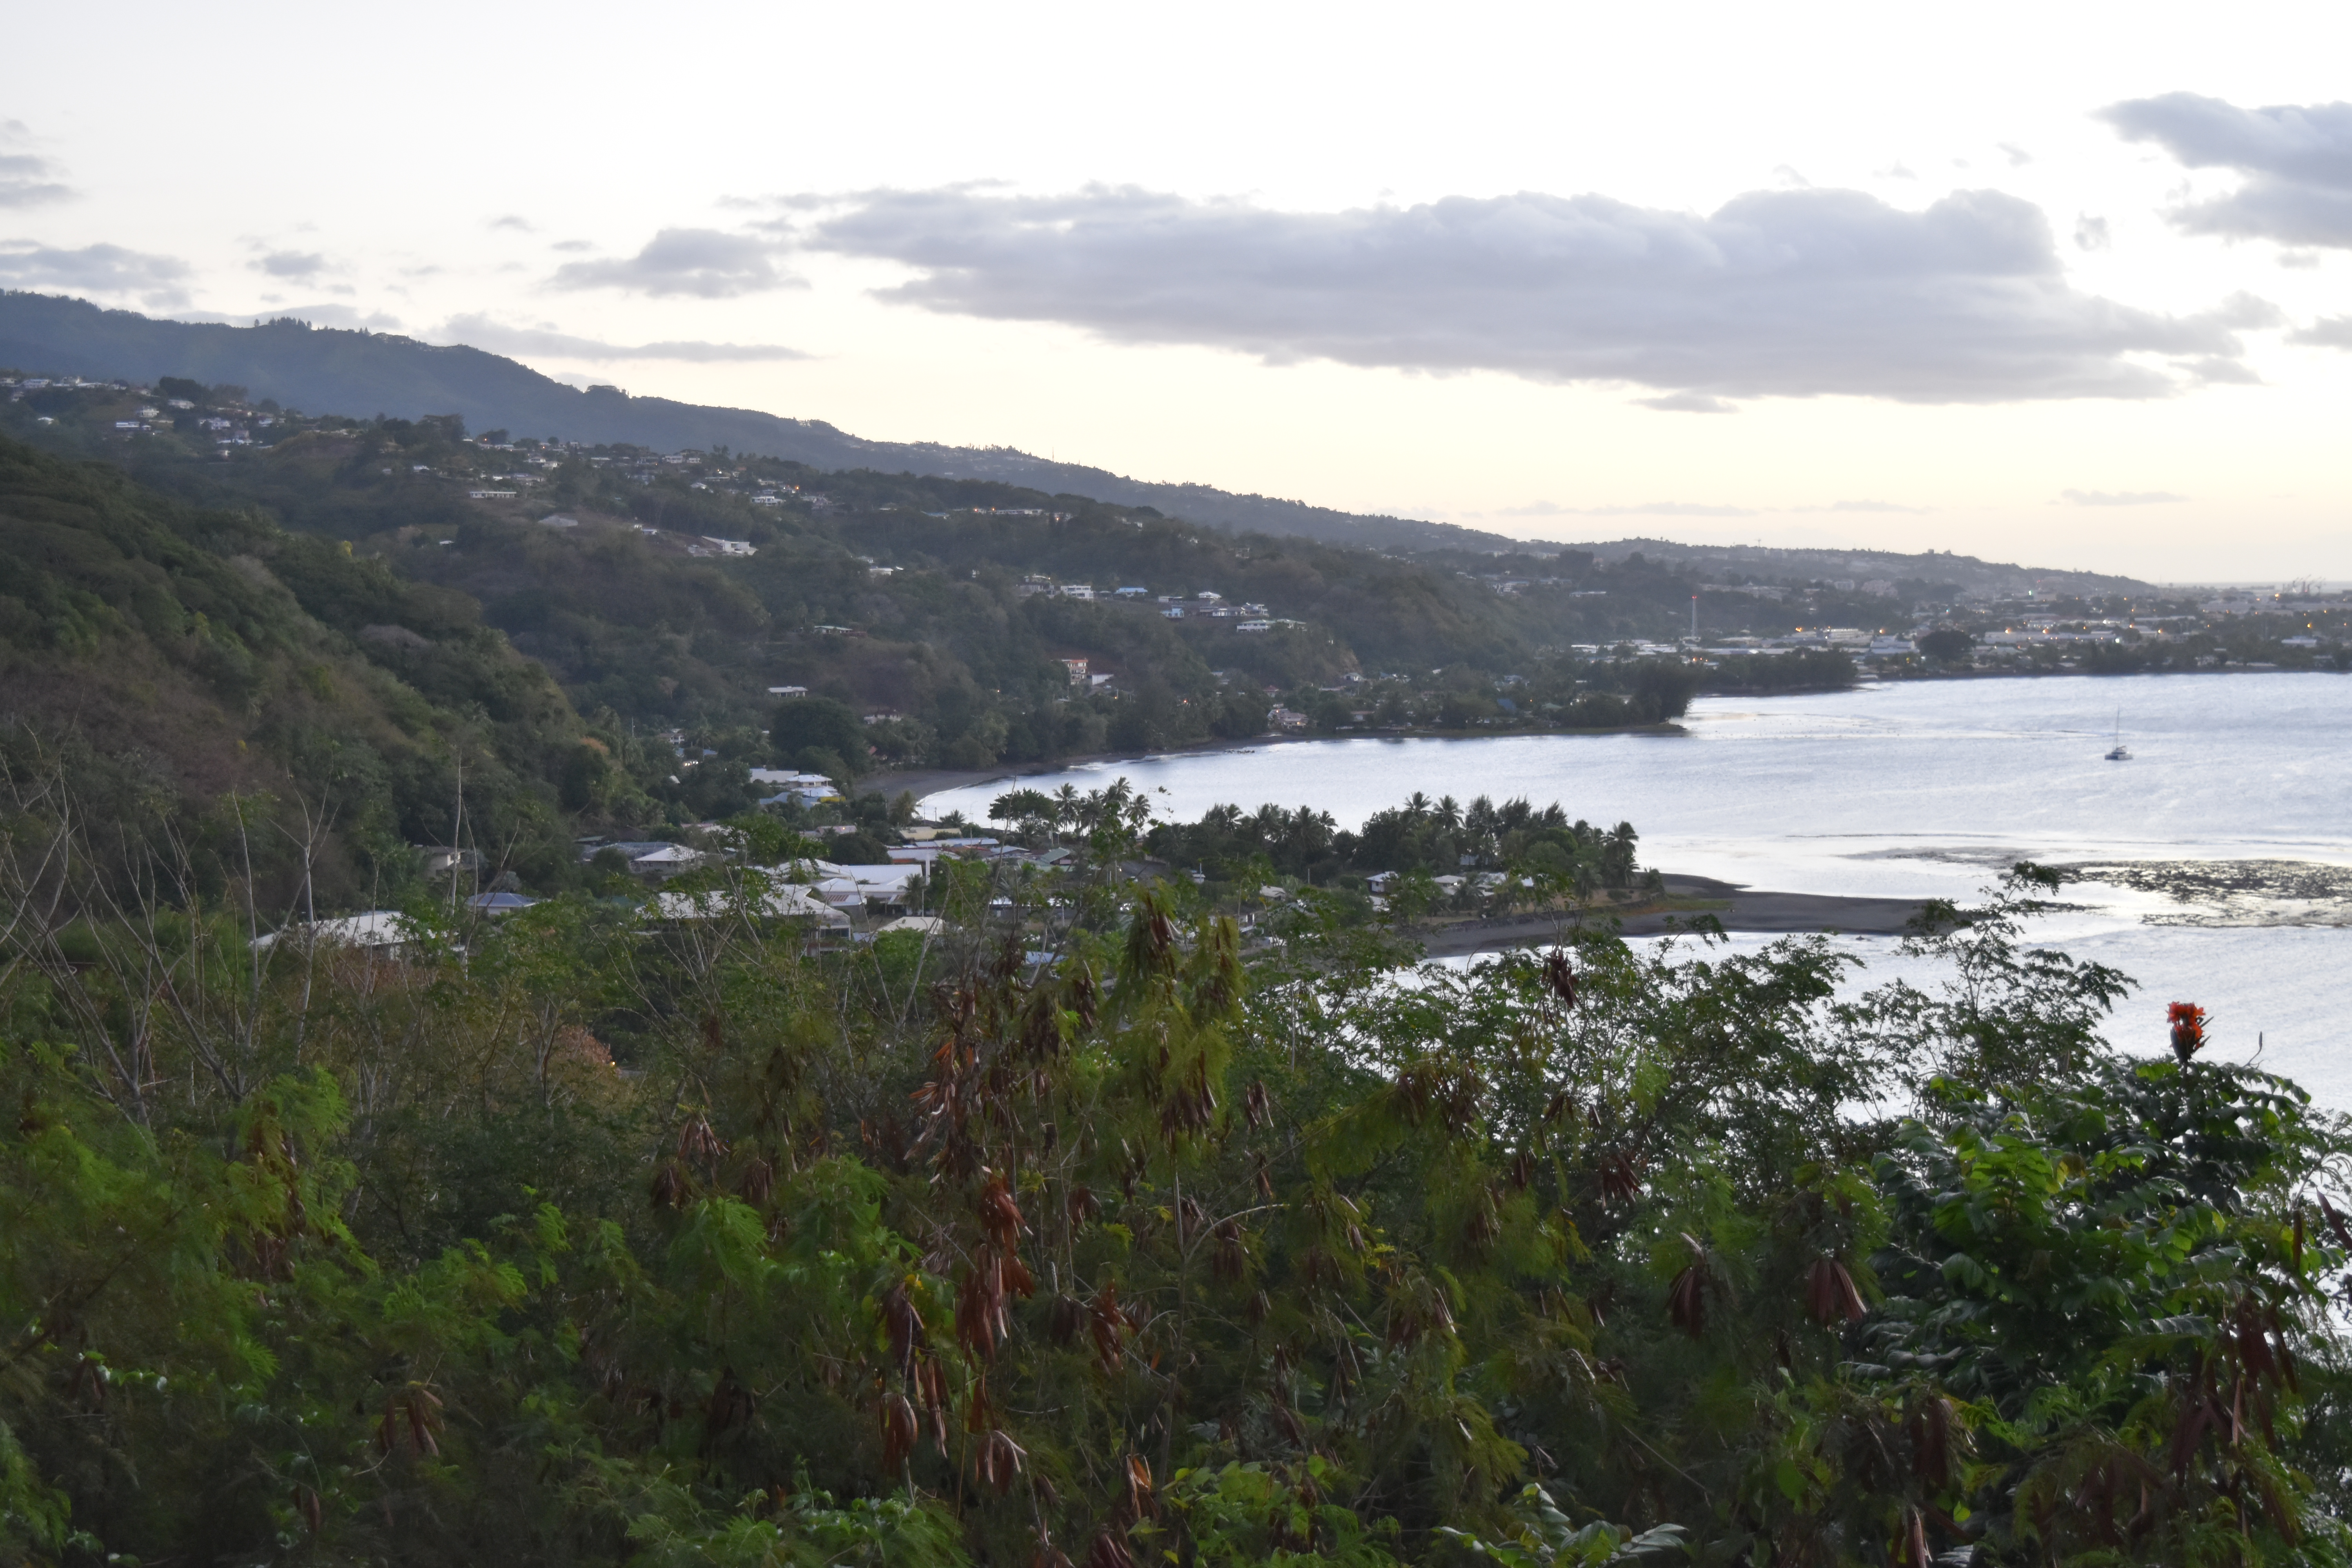
ocean, highland, loch, coast, wilderness, sky, lake, bay, sound, coastal and oceanic landforms, mountain, inlet, fjord, headland, sea, shore, fell, reservoir, tree, hill station, hill, river, promontory, terrain, cloud, landscape, bank, cove